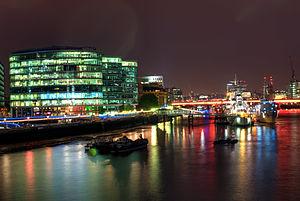
Le mappage ton local, appelé aussi mise en correspondance tonale ou mappage tonal, est une technique utilisée dans le traitement de l'image et de l'infographie pour mettre en correspondance une palette de couleurs avec une autre, dans le but de convertir une image de grande gamme dynamique vers une image de dynamique plus restreinte. Les écrans multimédias, les images imprimées ou les vidéoprojecteurs ont tous une gamme dynamique limitée ne permettant pas de reproduire toute la gamme des intensités lumineuses présentes dans les scènes réelles. Le mappage ton local permet alors de réduire localement les forts contrastes de lumière afin de préserver les détails de l'image et les nuances de couleur et de restituer les détails de la scène originale.